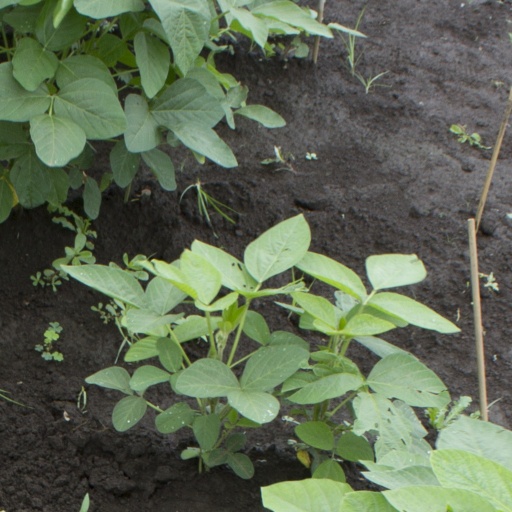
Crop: soybean